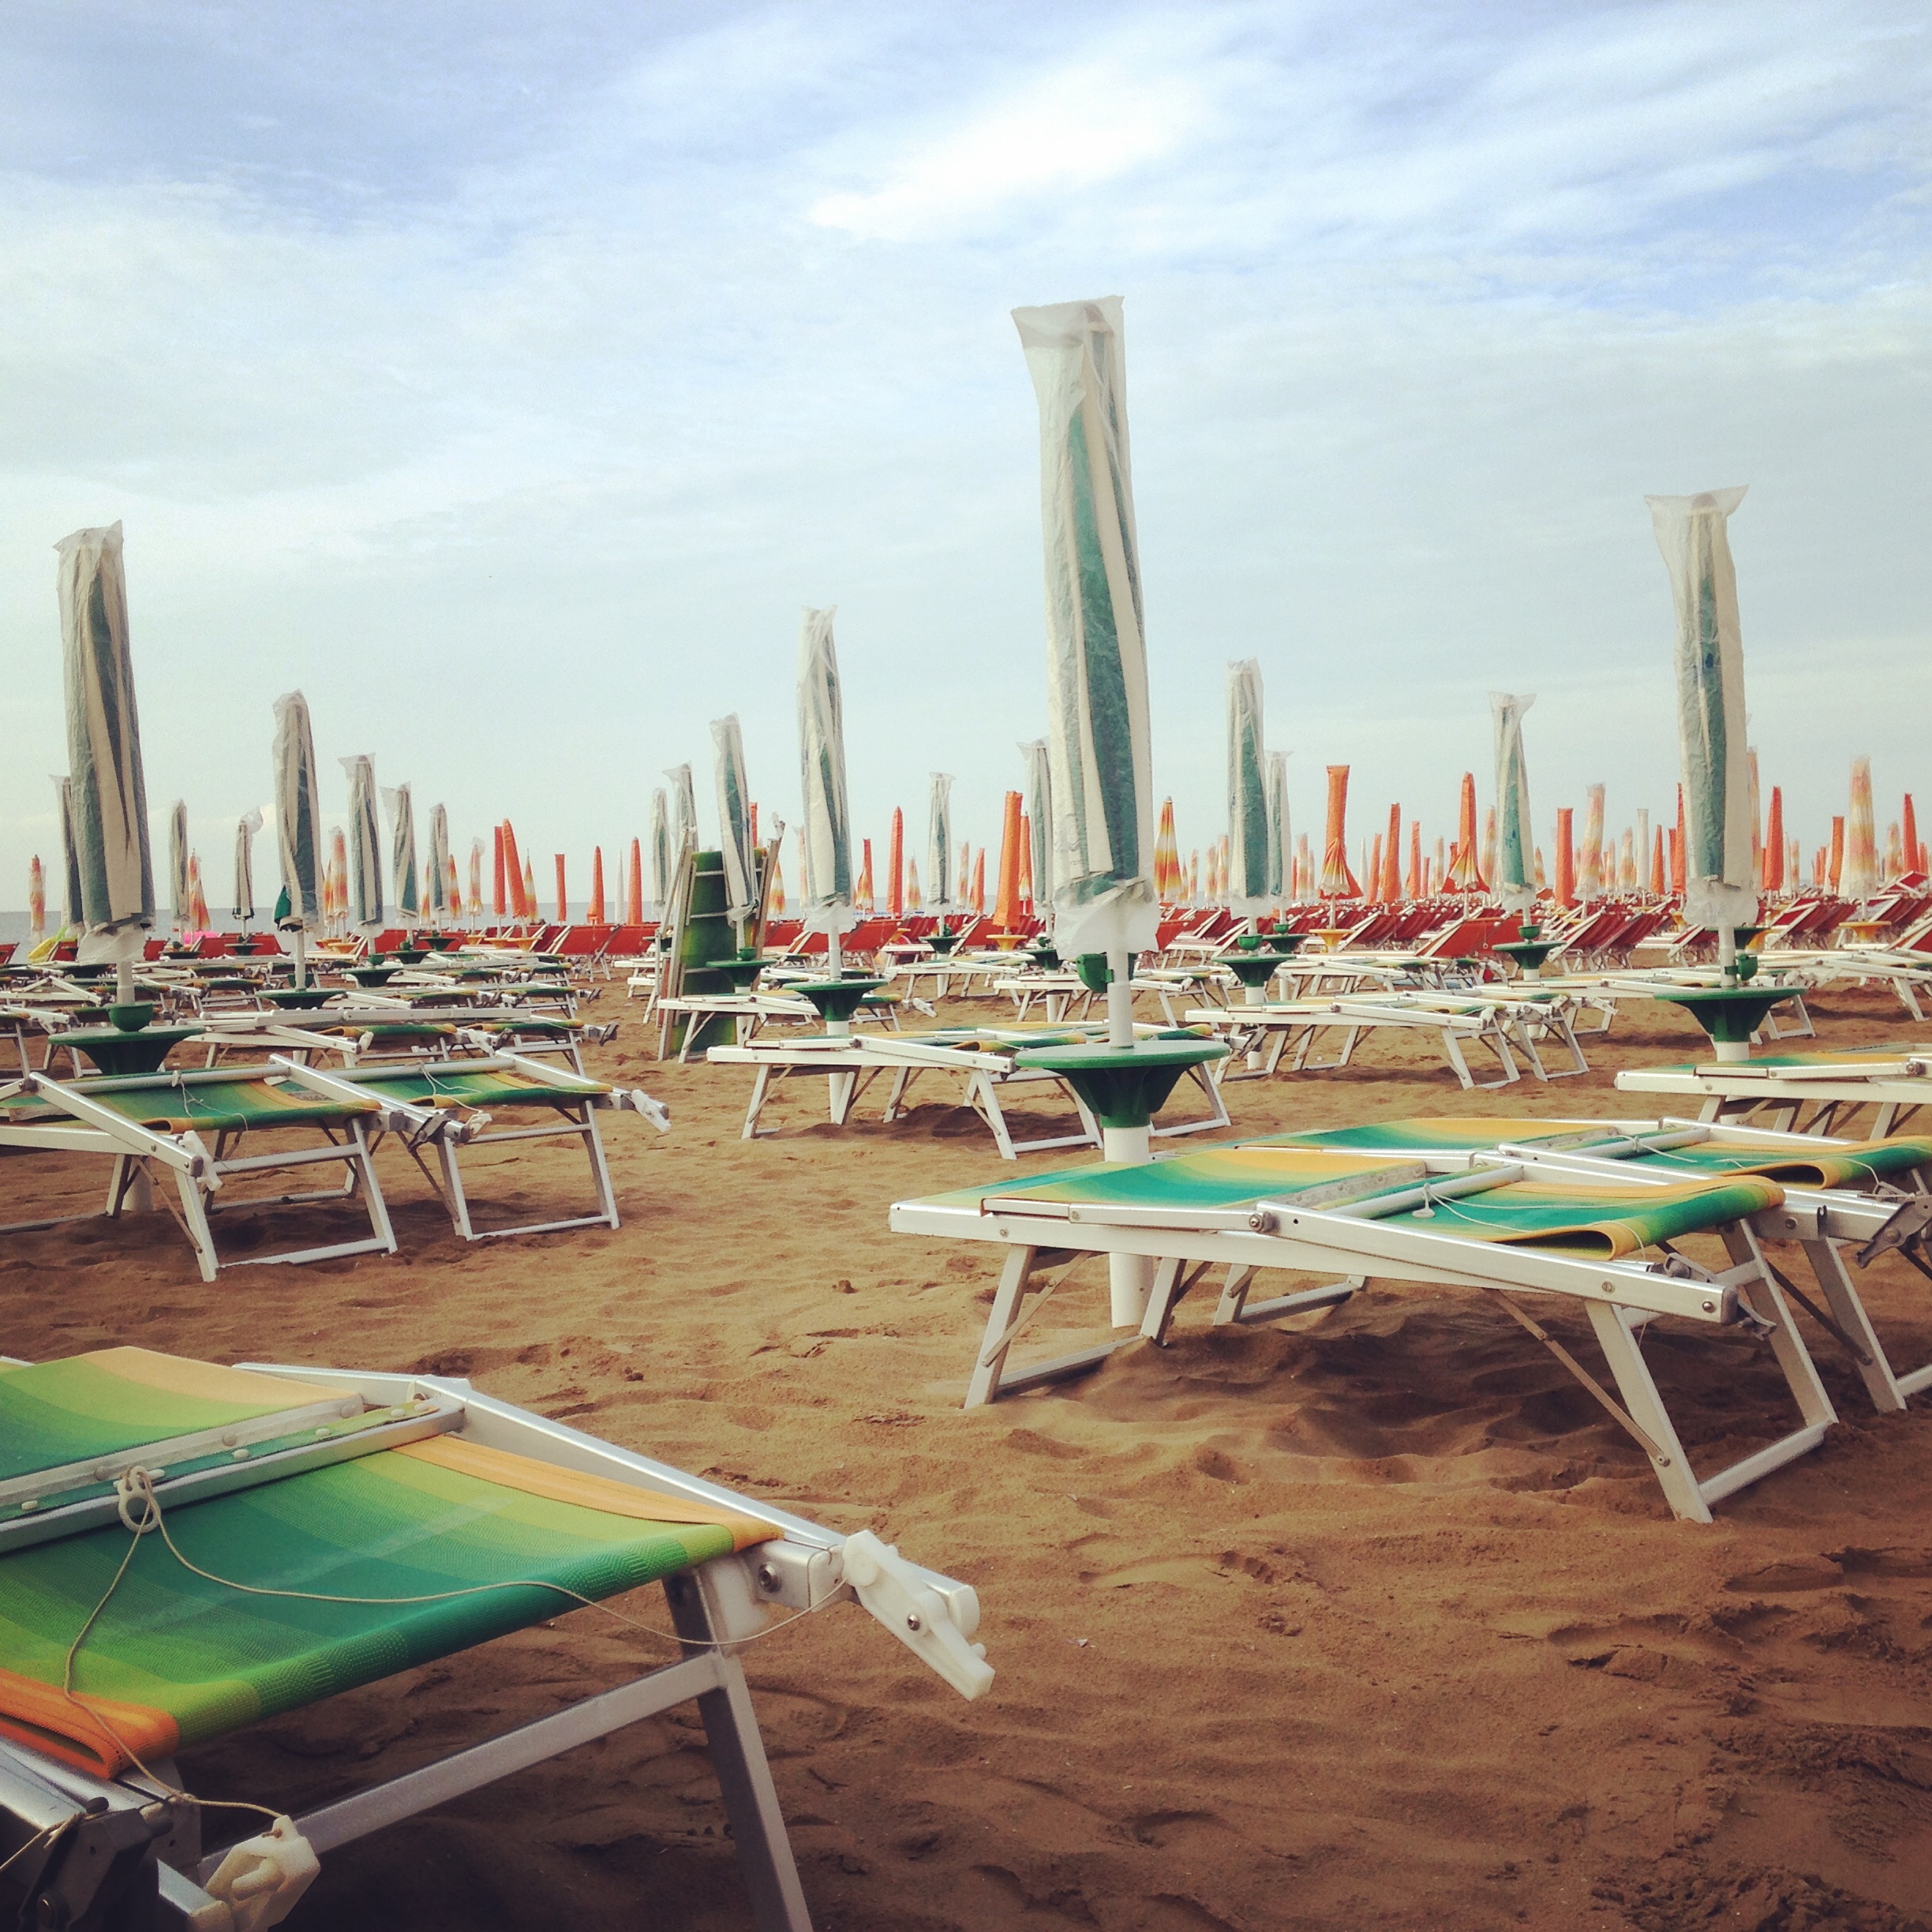
beach, sea, dock, boat, summer, vehicle, mast, holiday, marina, port, sailboat, sail, beach sea, by the sea, most beach